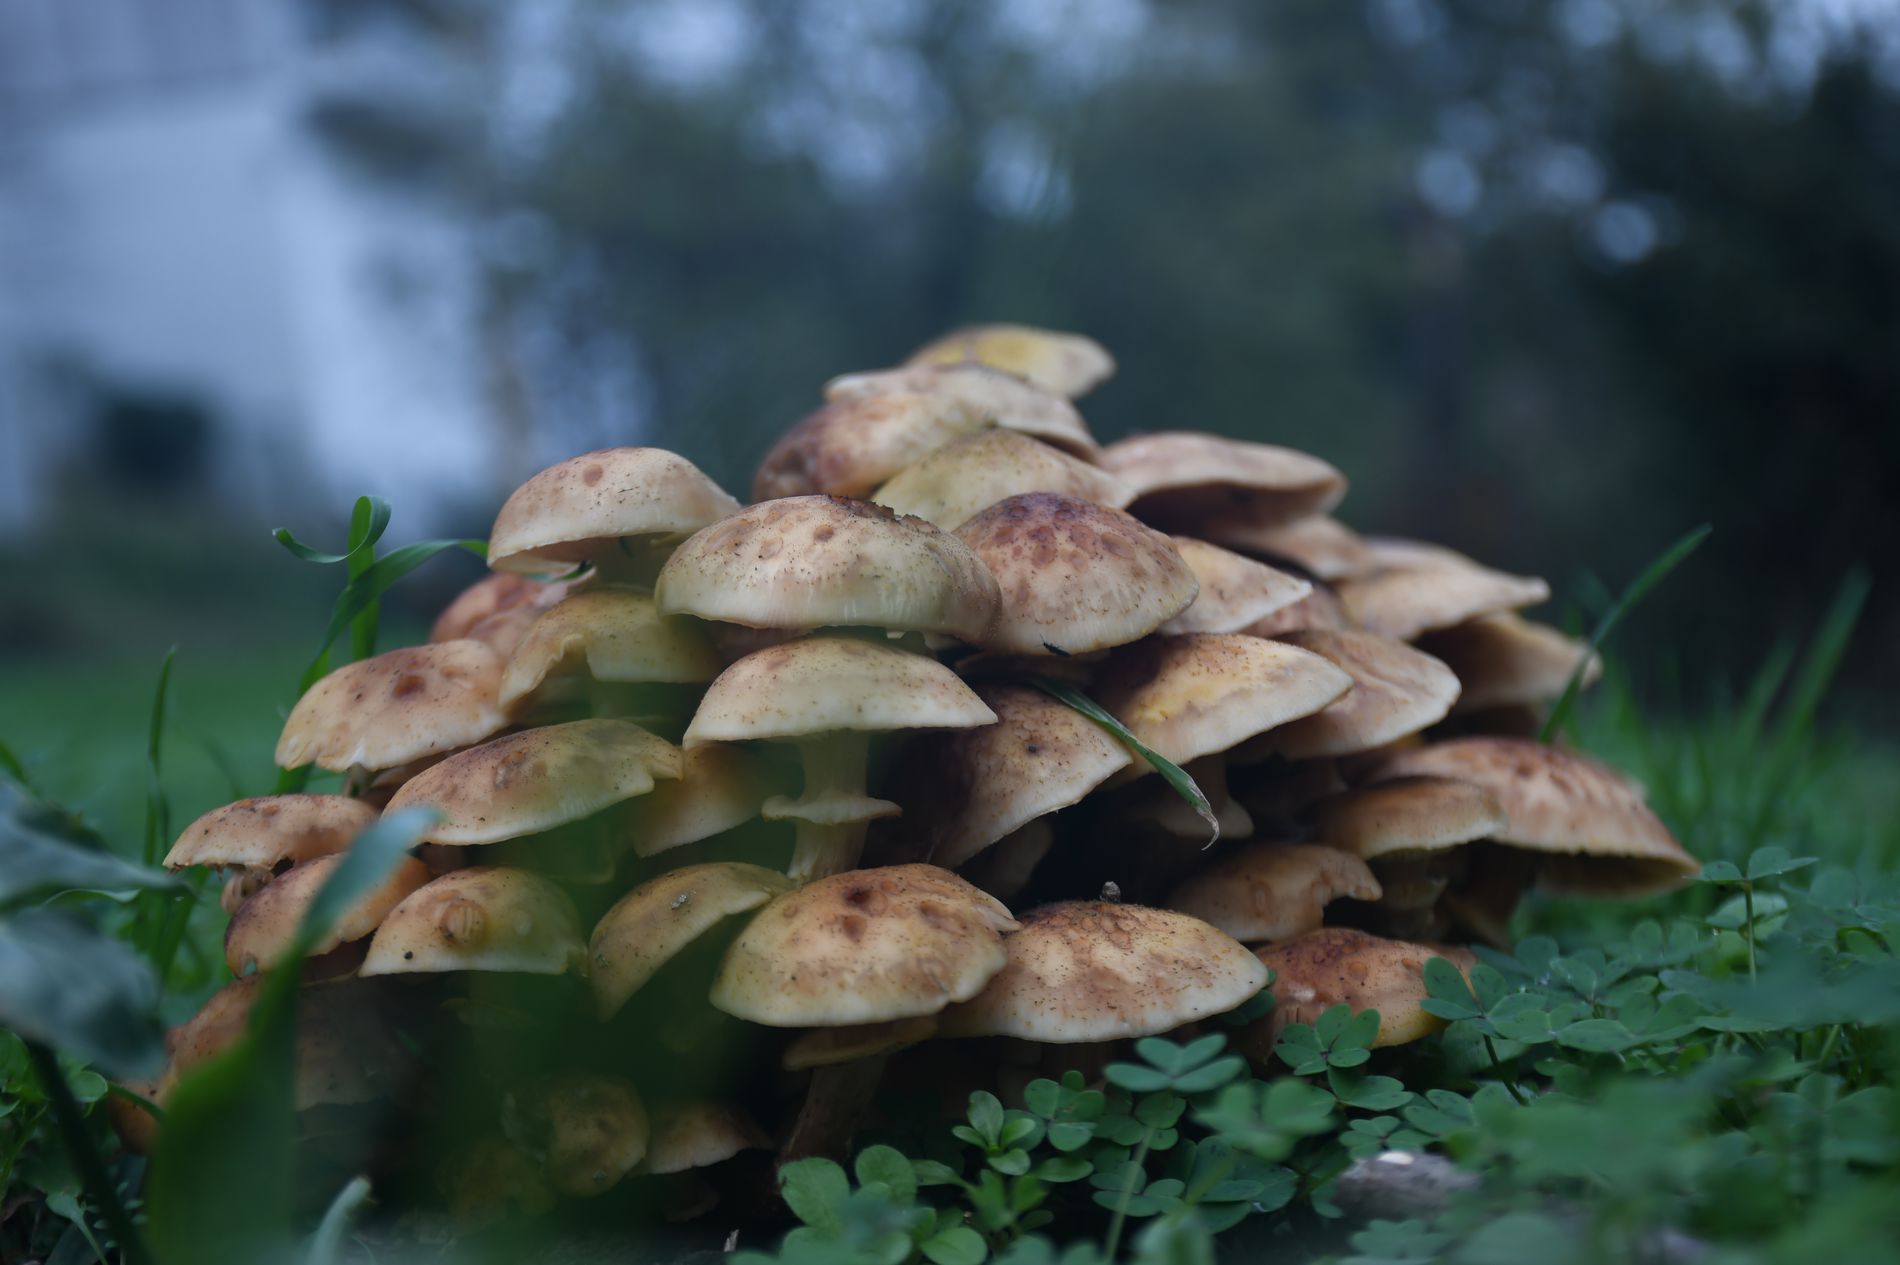
Wild Mushrooms in Nature.
The image shows a dense cluster of wild mushrooms with brownish caps growing on a grassy forest floor. The earthy tones and soft lighting create a serene and mystical atmosphere.
The scene captures a cluster of wild mushrooms growing amidst lush green grass and clover leaves. The earthy brown caps contrast with the soft, blurred background, creating a tranquil and natural woodland atmosphere.
Labels: Agaric, Amanita, Fungus, Mushroom, Plant, outdoor, Outdoor
Camera: NIKON CORPORATION NIKON D850
Lens: 18-140mm f/3.5-5.6, AF-S DX Nikkor 18-140mm f/3.5-5.6G ED VR
Aperture: F4.5
Exposure: 1/100 sec
ISO: 125
Focal length: 42.0 mm